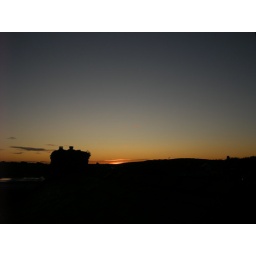
... from the top floor this time at sunset - chimney pots in silhouette.